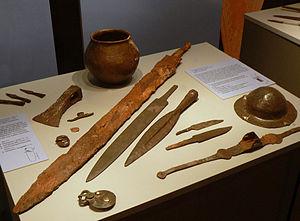
Les Saxons sont un peuple germanique, rattaché sur le plan ethnolinguistique au rameau occidental. Ils sont mentionnés pour la première fois par le grec Ptolémée sur la carte Germania Magna au IIᵉ siècle de l'ère chrétienne. Il situe alors leurs terres au sud-ouest du Jutland, ce qui correspond à peu près à l'actuel Holstein, d'où ils semblent s'être étendus au sud et à l'ouest.